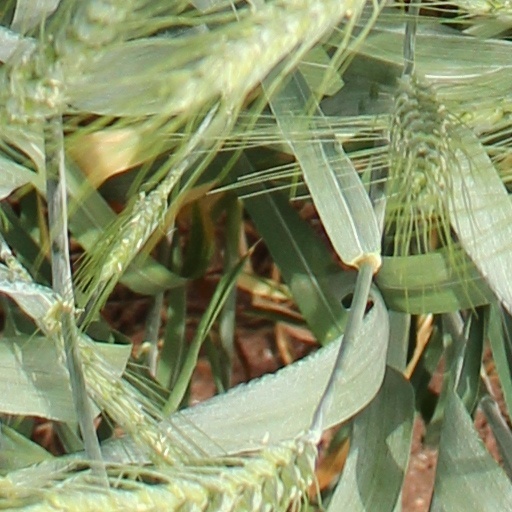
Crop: wheat